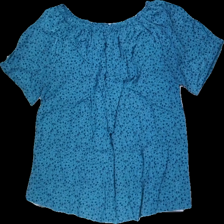
View: front
Type: Top
Category: Ladies
Brand: Not in the list
Colors: Blue, Purple, Red, Green
Material: 100% viscos
Pattern: Floral print
Cut: Regular
Season: All
Stains: Minor
Damage: ljusa fläckar
Damage location: middle center
Damage 2: egen sytt
Damage 2 location: top right
Damage 3: egen sytt
Damage 3 location: top left
Price range: 50-100
Recommended usage: Reuse
Description: blommig topp